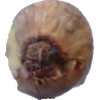
Label: onion